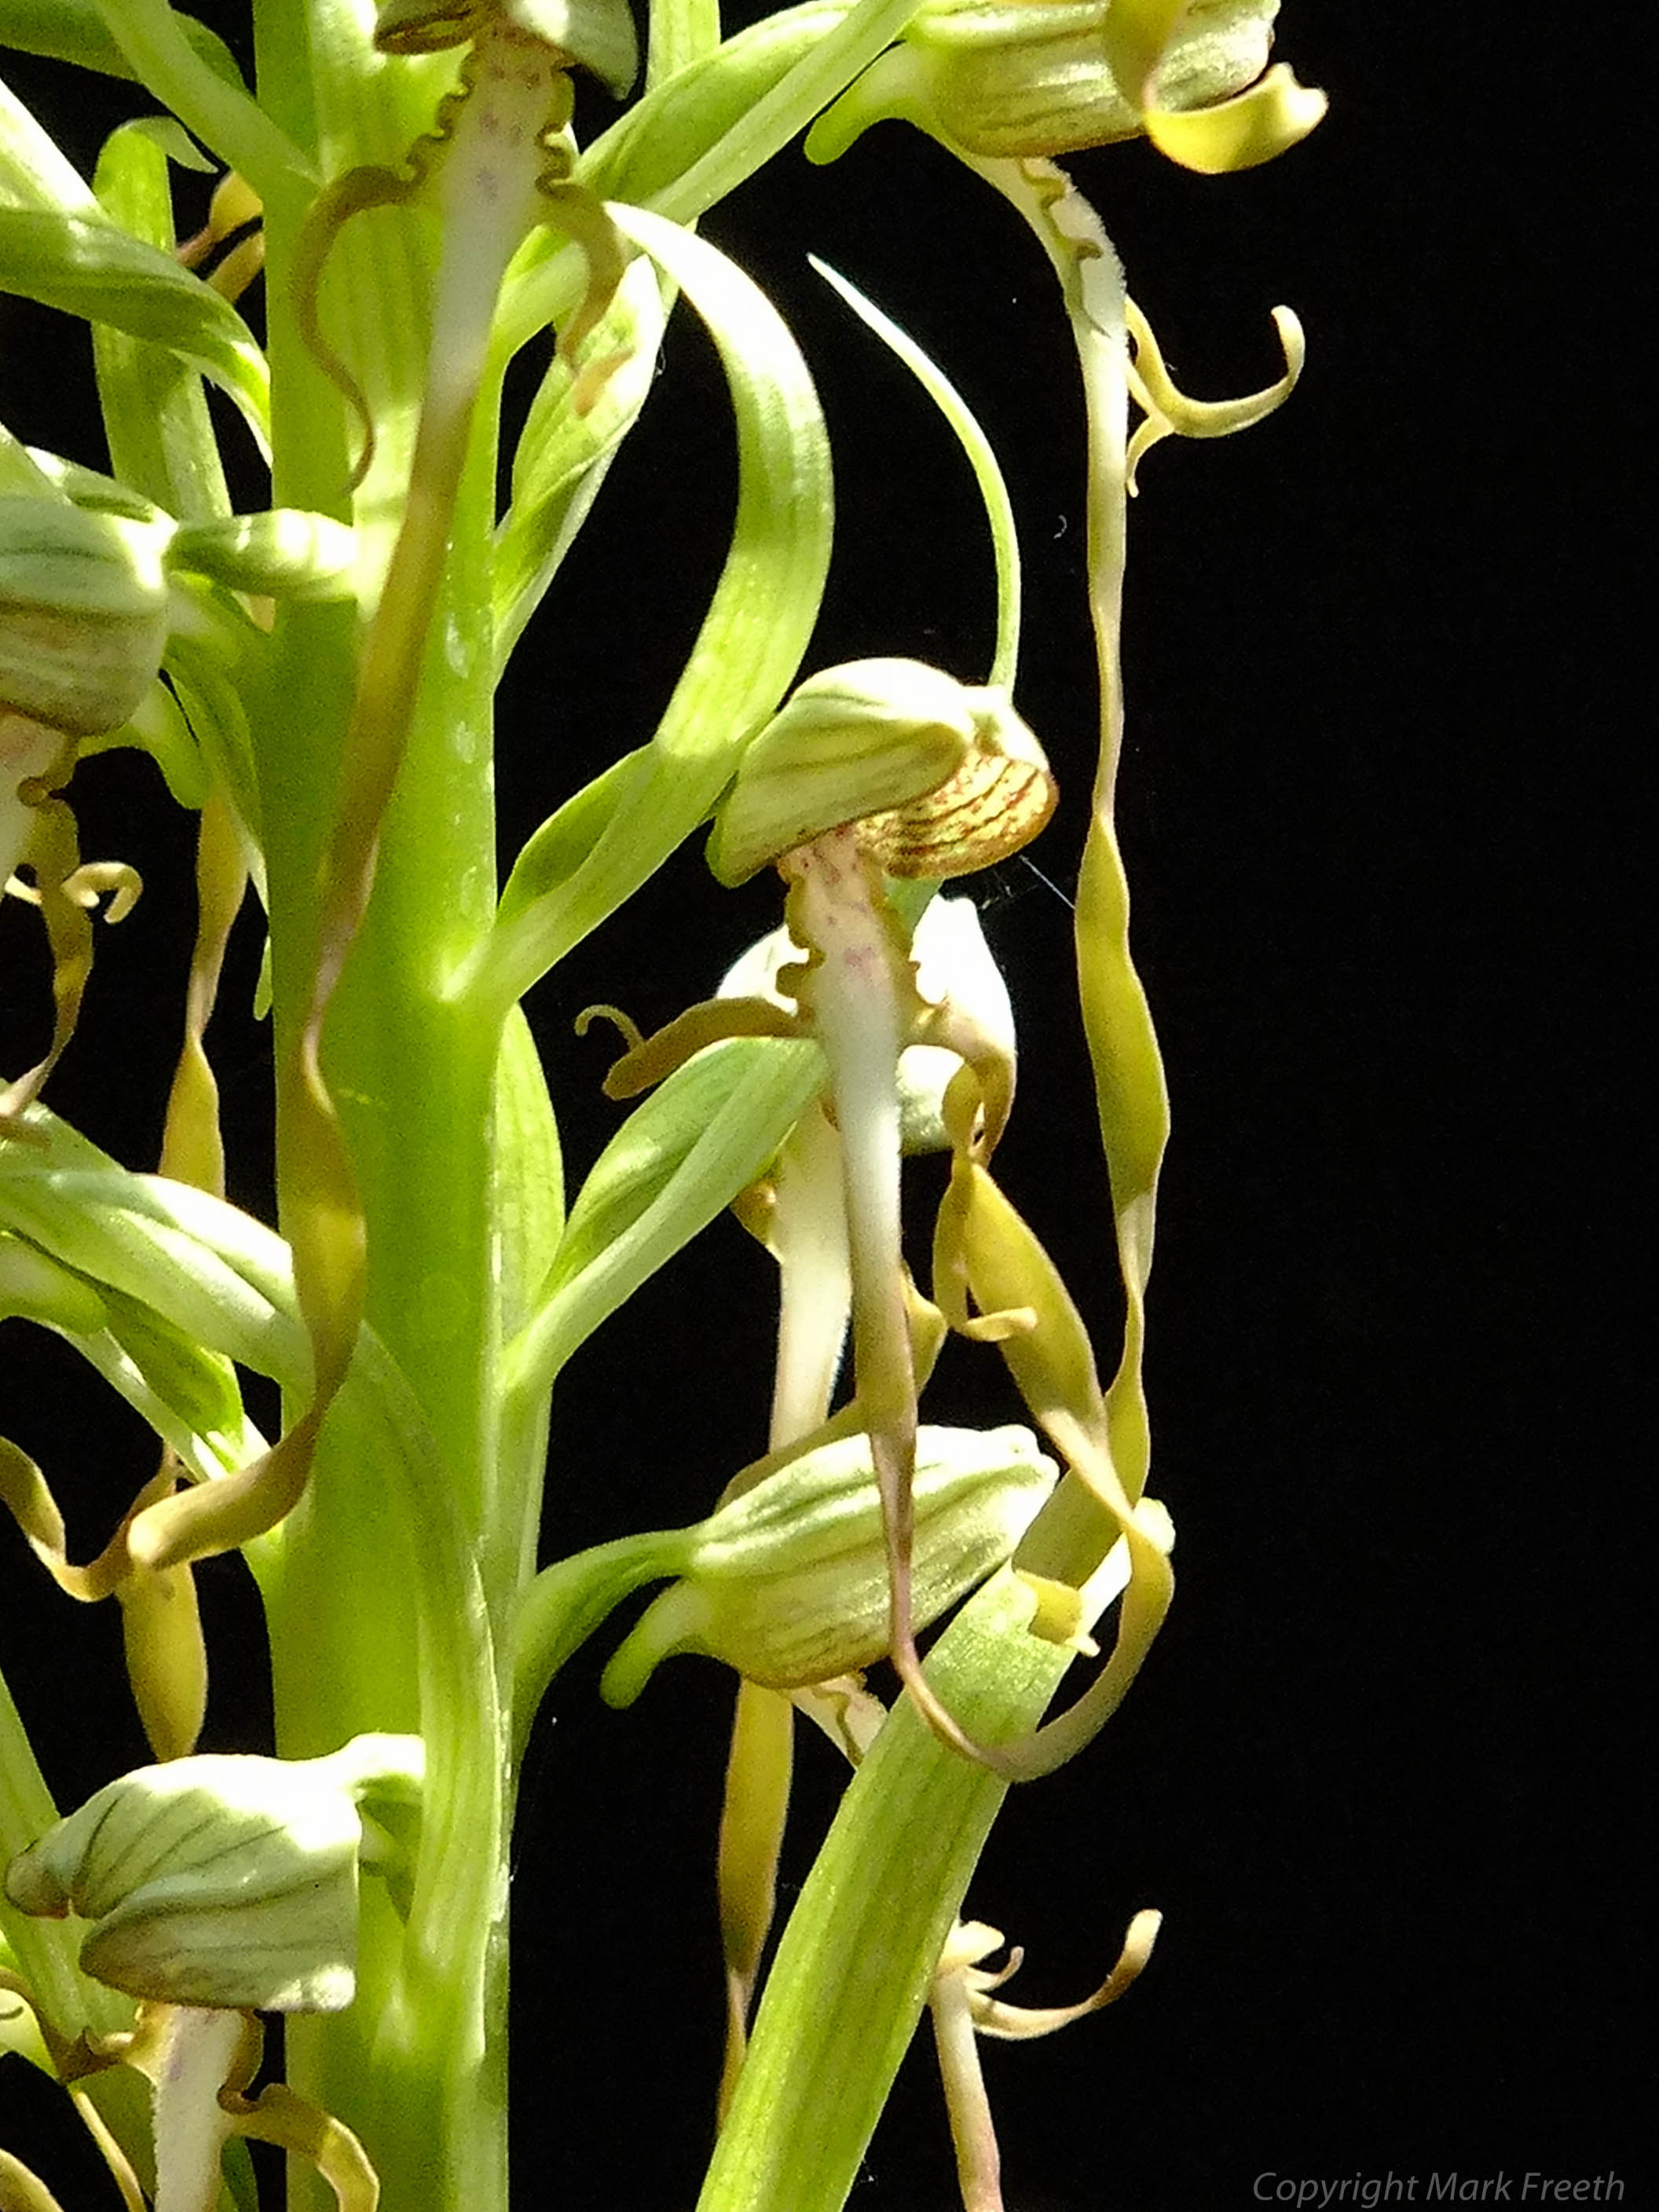
plant, flower, green, botany, yellow, flora, lizard, orchid, nativeorchid, flowering plant, dendrobium, plant stem, land plant